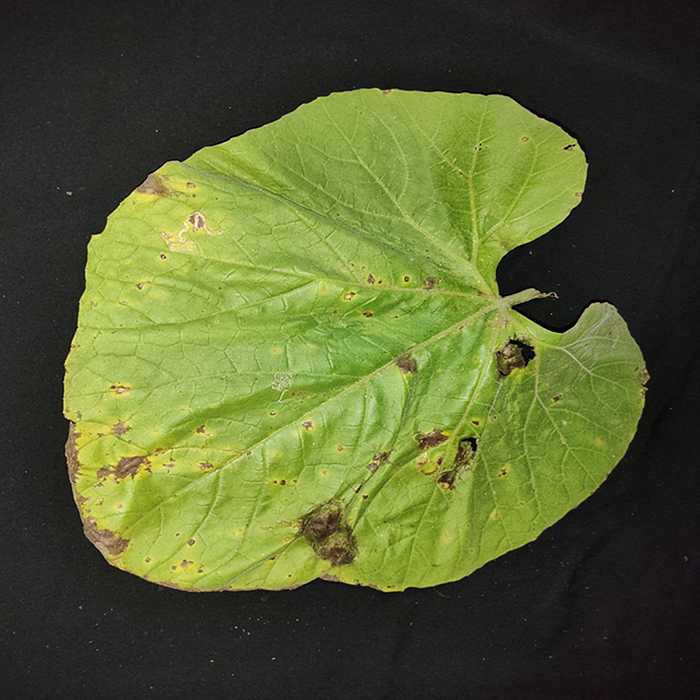
Plant: Bottle gourd
Label: Downey mildew